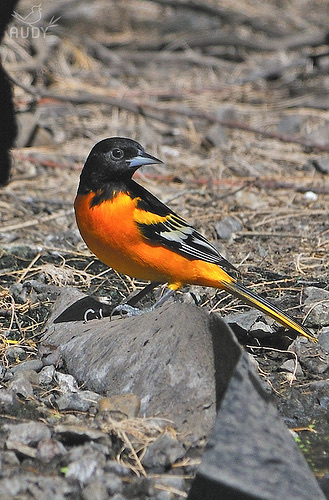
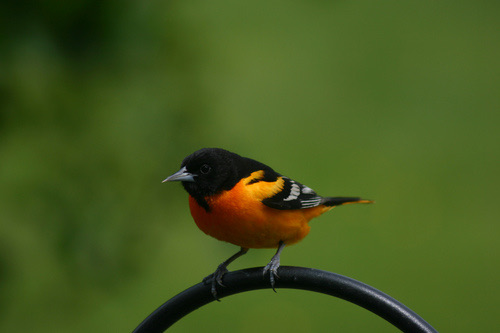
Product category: misc
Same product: yes